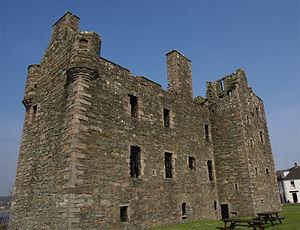
Cette liste recense les principaux châteaux du council area du Dumfries and Galloway en Écosse.